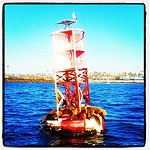
Label: sea